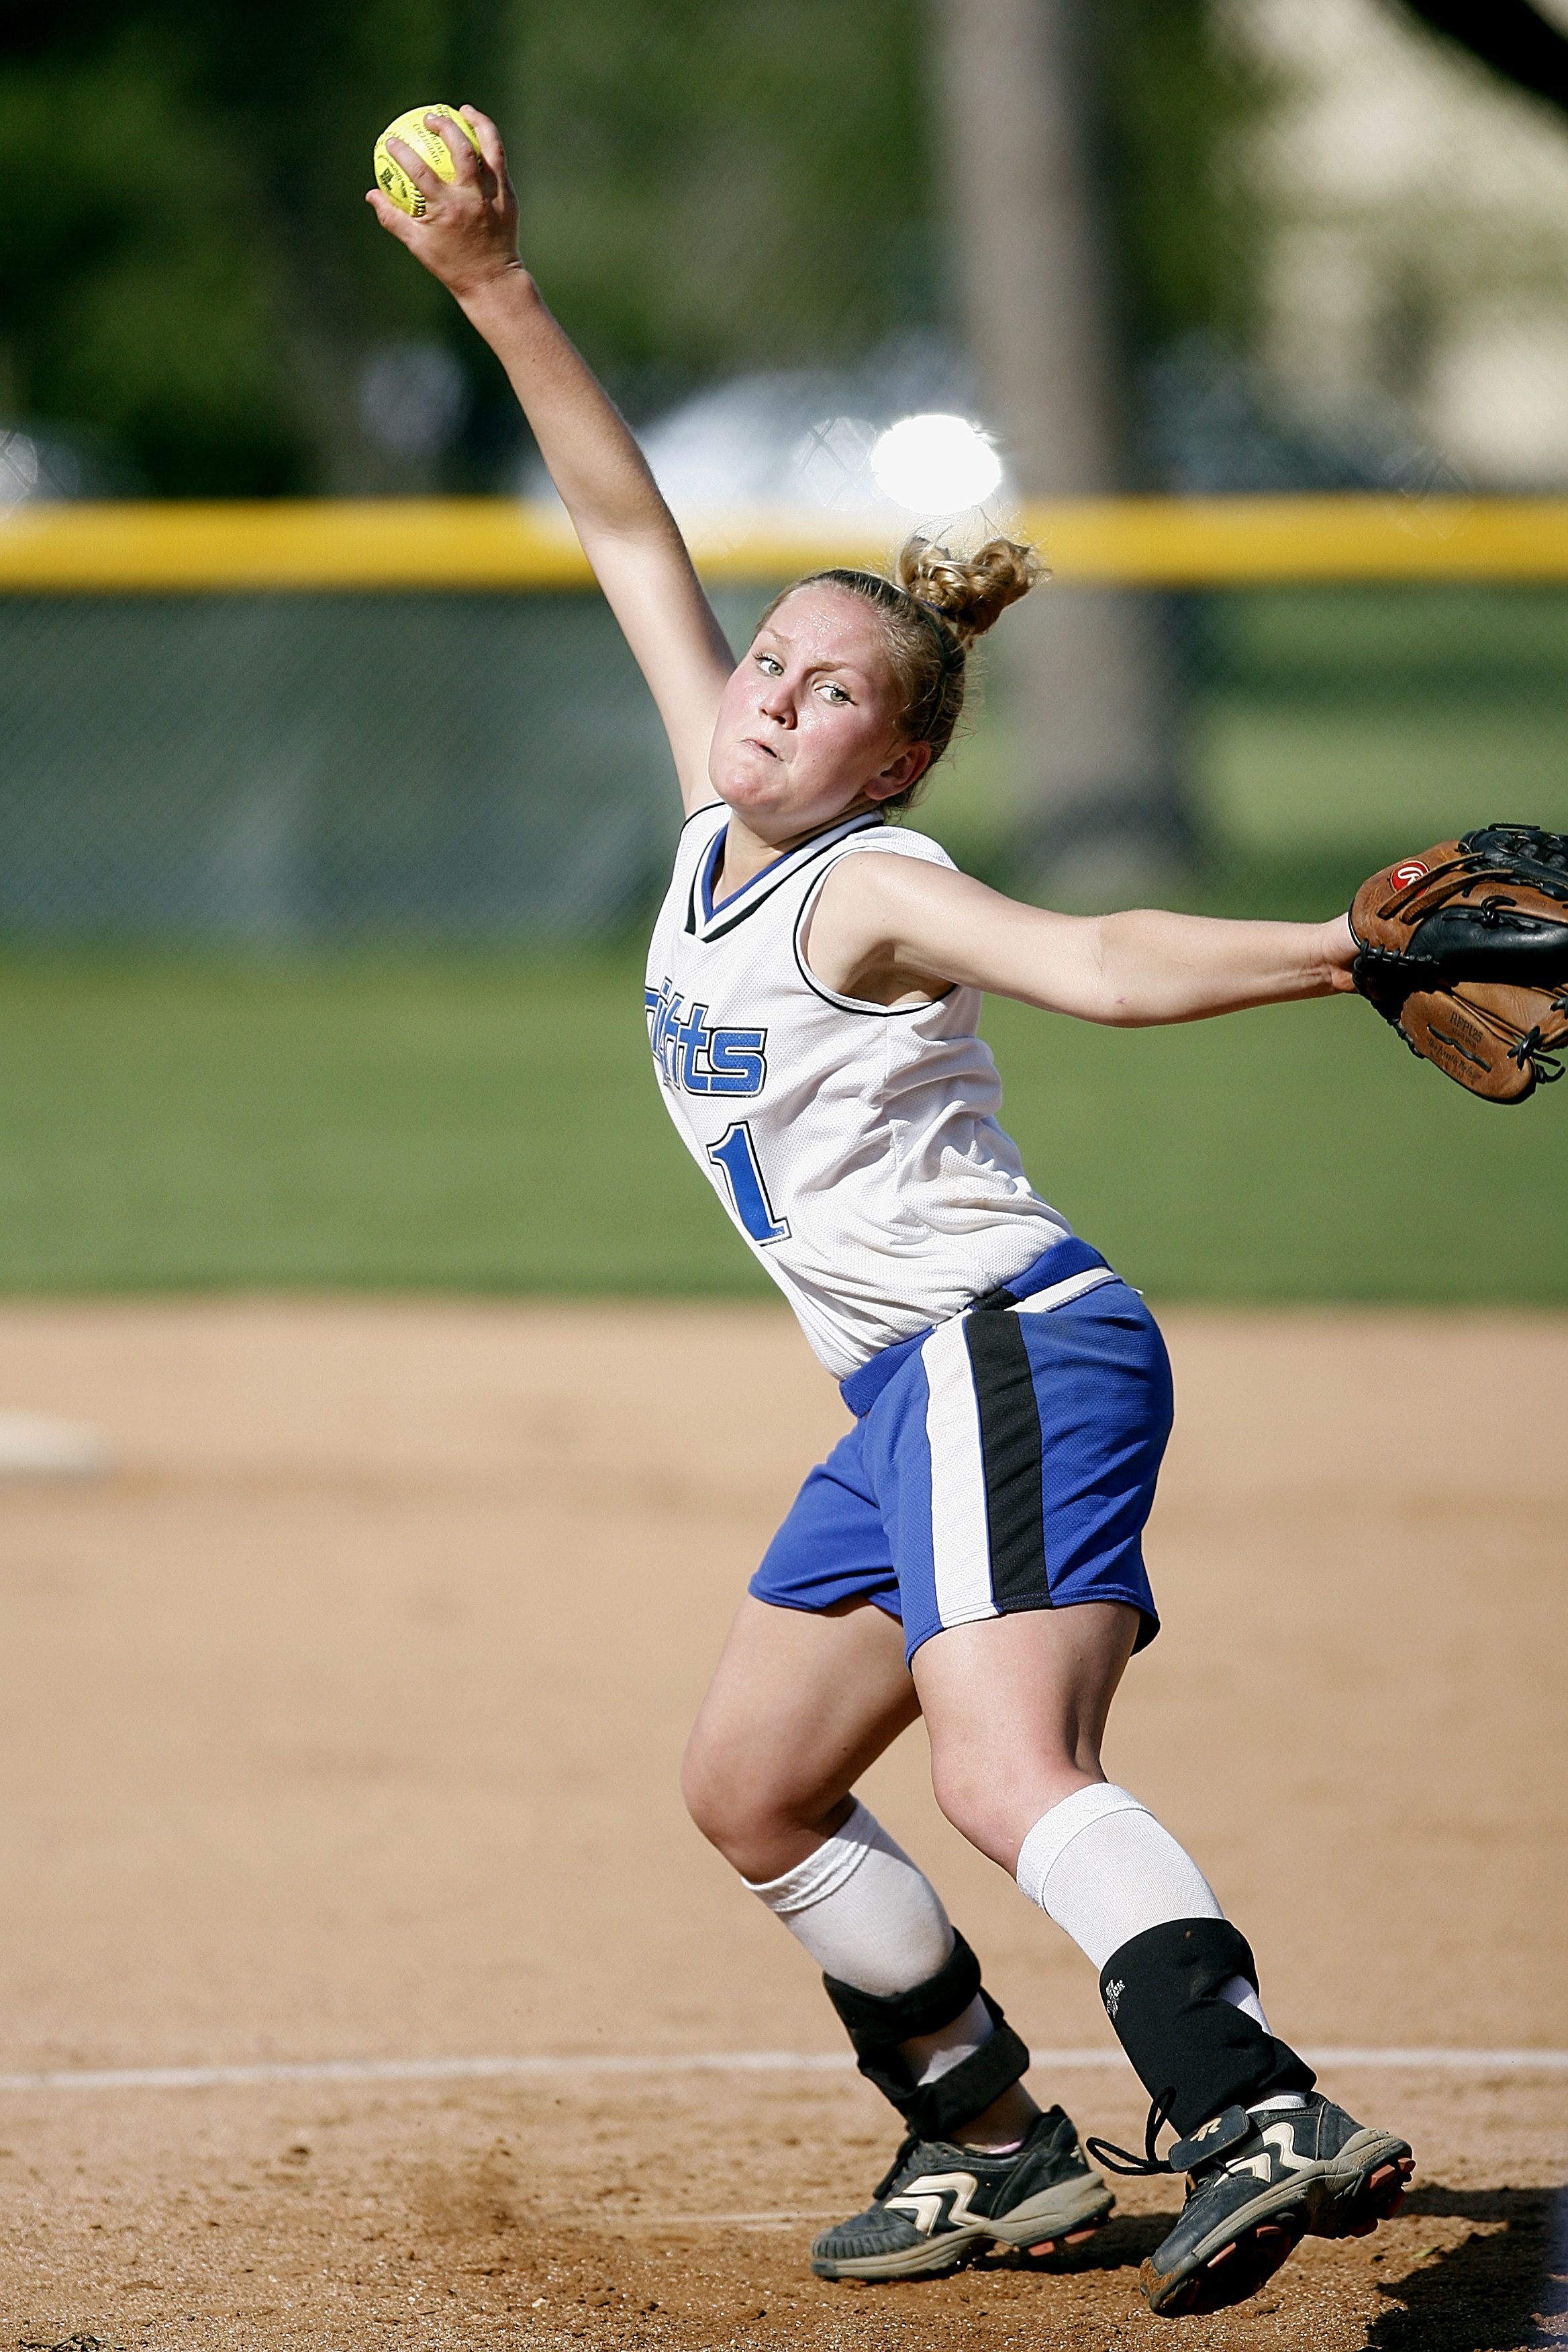
outdoor, girl, baseball, glove, sport, field, game, play, female, young, youth, action, player, pitch, circle, competition, team, sports, pitcher, ball, uniform, school, athlete, tournament, throwing, softball, pitching, ball game, ballgame, team sport, college baseball, competition event, bat and ball games, baseball positions, college softball